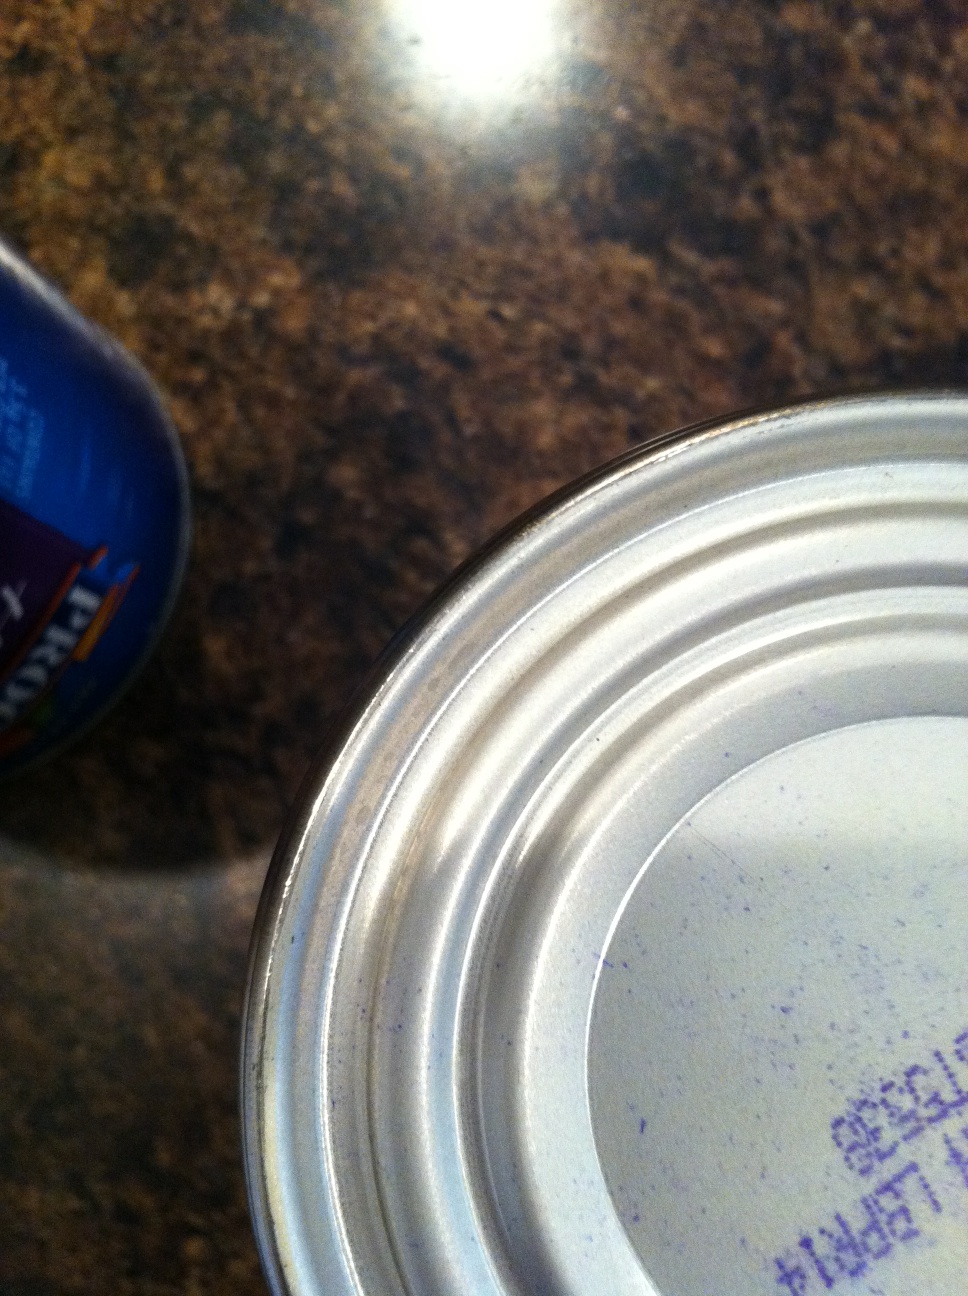Question: When does this expire?
Answer: unanswerable